Spanish moss

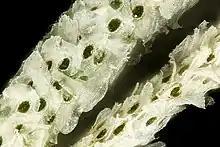
Spanish moss under 20x magnification, showing scale-like trichomes

Spanish moss is often associated with Southern Gothic imagery and Deep South culture, due to its propensity for growing in subtropical humid southern locales such as Alabama, Southern Arkansas, Florida, Georgia, Louisiana, Mississippi, North Carolina, South Carolina, east and south Texas, and extreme southern Virginia.